Kristers Gudļevskis

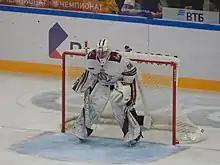
Gudļevskis with Dinamo Riga in 2019.

An impending restricted free agent with the Islanders and his NHL prospects stalling after five seasons in North America, Gudļevskis opted to return home, agreeing to a one-year deal with former club Dinamo Riga of the KHL on 21 June 2018. He was released on 1 October 2019, after posting a 3.45 GAA and a .863 save percentage in just nine games.